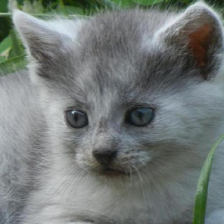
Label: animals